The Celebration

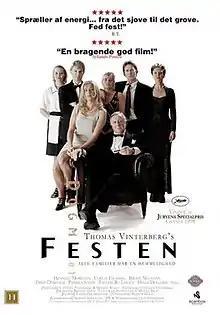
Danish theatrical release poster

The Celebration is a 1998 Danish black comedy-drama film directed by Thomas Vinterberg and produced by Nimbus Film. It tells the story of a family gathering to celebrate their patriarch's 60th birthday, during which a family secret is revealed.